1981 Allan Cup

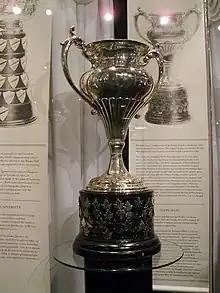
Silver bowl trophy with two large handles, mounted on a black plinth.

The 1981 Allan Cup was the Canadian senior ice hockey championship for the 1980–81 senior "A" season. The event was hosted by the Thunder Bay Twins in Thunder Bay, Ontario. The 1981 tournament marked the 73rd time that the Allan Cup has been awarded.